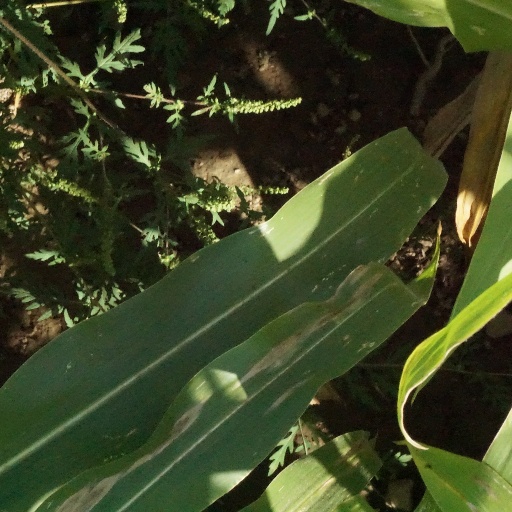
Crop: maize; corn